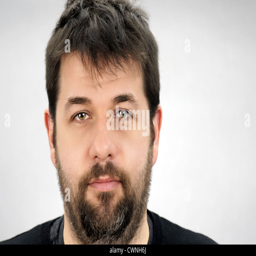
portrait of a smiling , friendly dark hair ordinary middle age man over light grey background